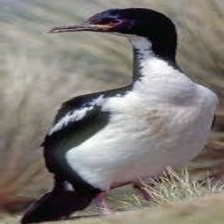
Species: AUCKLAND SHAQ
Scientific name: LEUCOCARBO COLENSOI